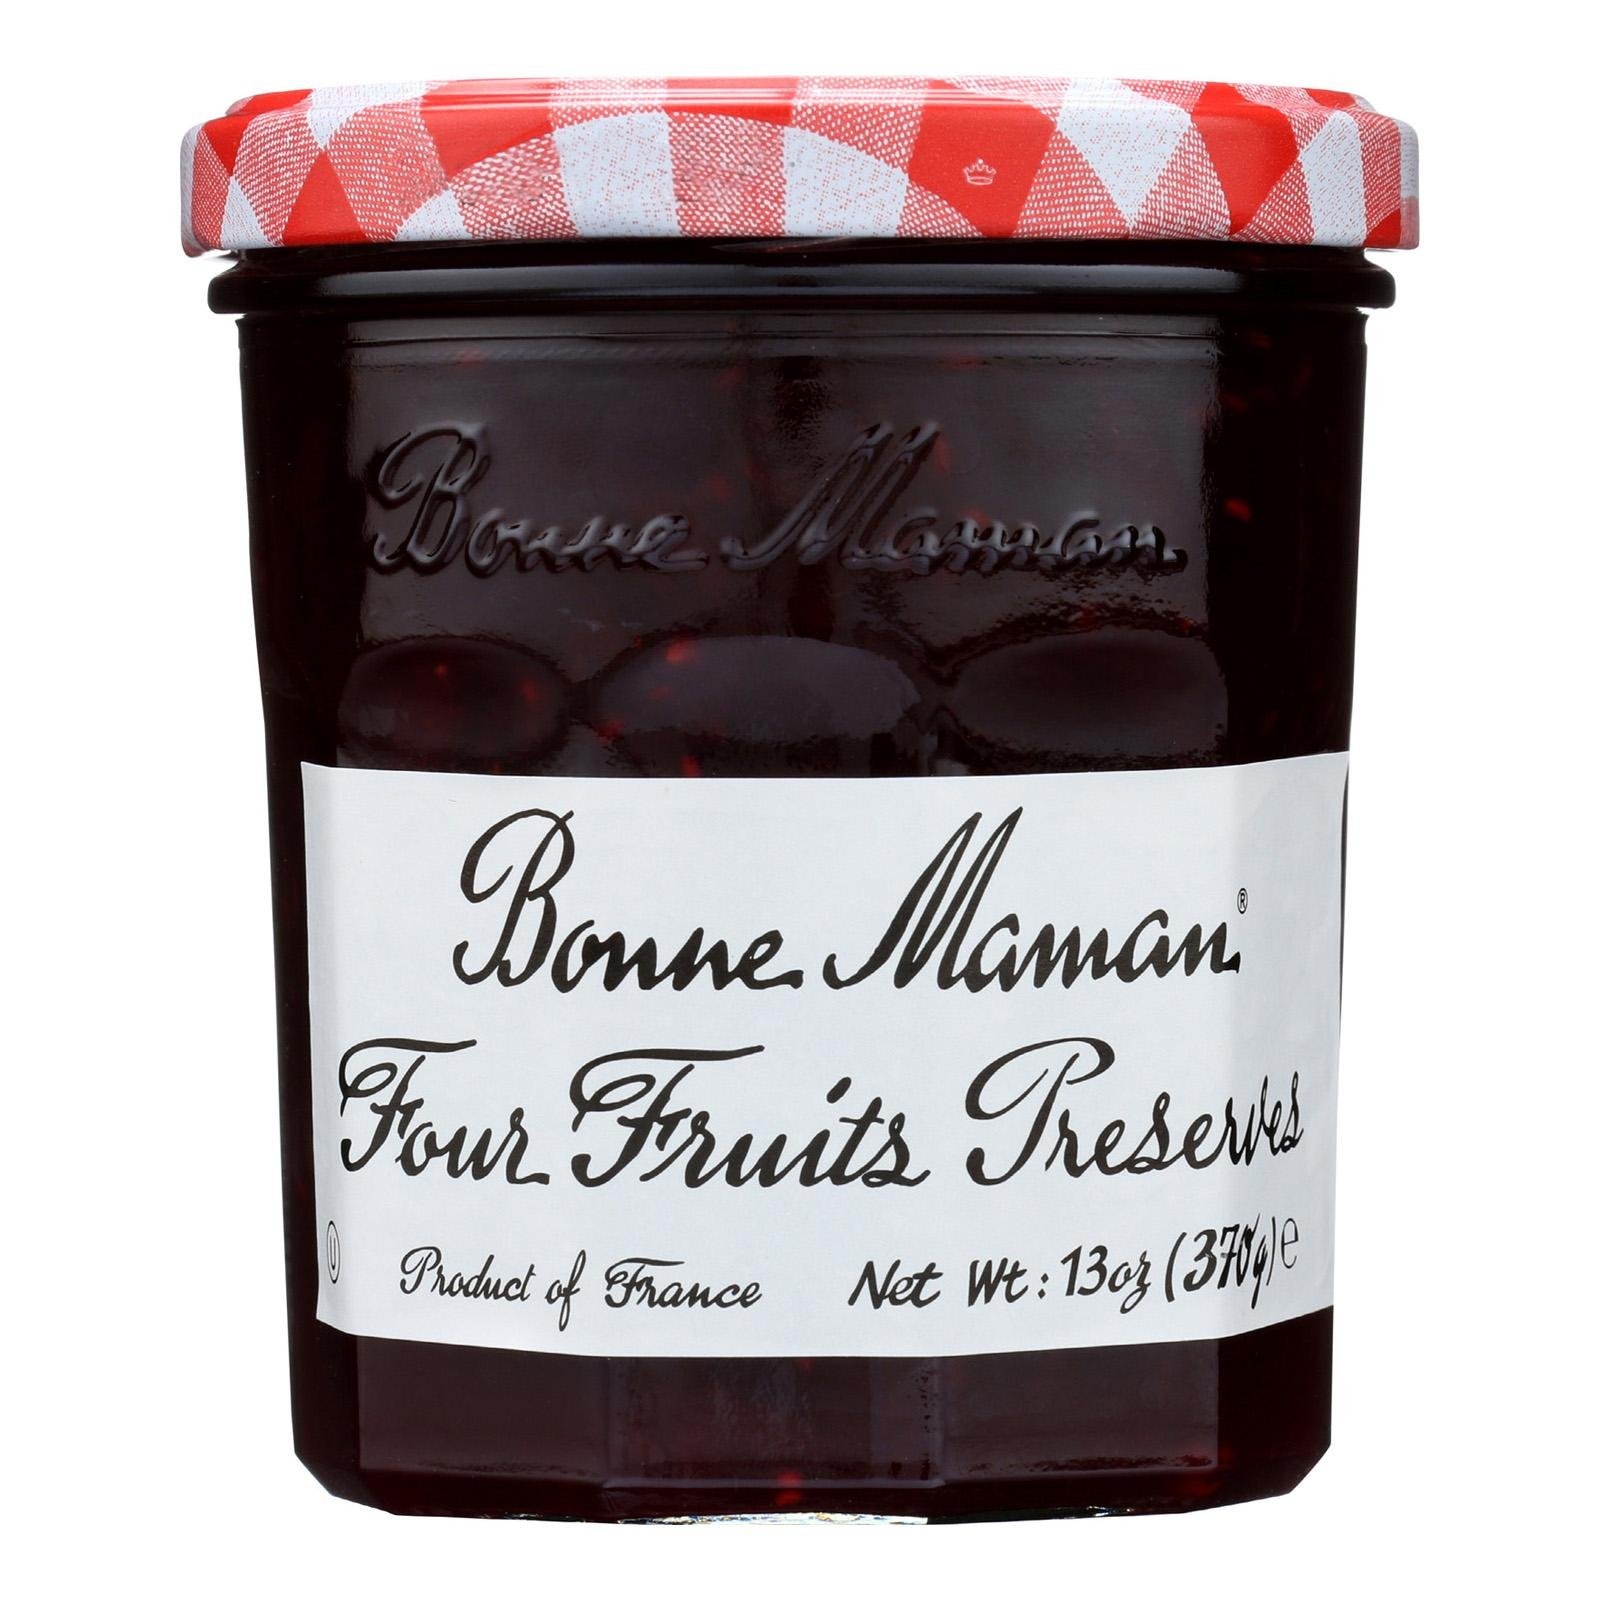
Item Name: Bonne Maman Four Fruits Preserves, 13 oz
Bullet Point 1: Bonne Maman products are exported to over 100 countries and are top rated in taste tests.
Bullet Point 2: Bonne Maman is the number one selling line of specialty preserves providing the "Gold Standard" against which all other premium preserves are measured.
Bullet Point 3: Bonne Maman preserves and jellies are made with no colorings, artificial preservatives, pulps, purees, juices or concentrates.
Value: 13.0
Unit: Ounce

Price: 6.49